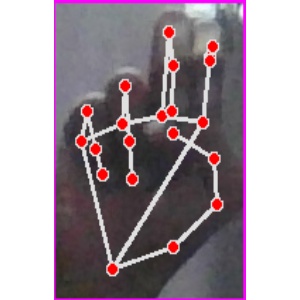
अक्षर: ह